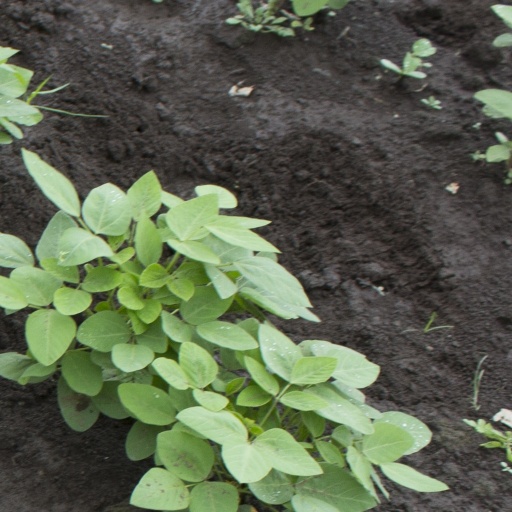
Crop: soybean